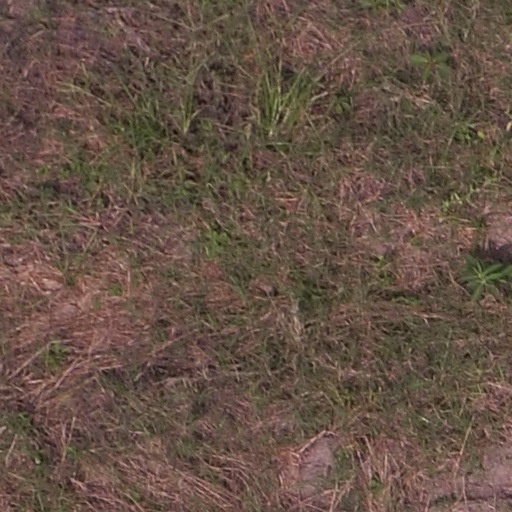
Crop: maize; corn